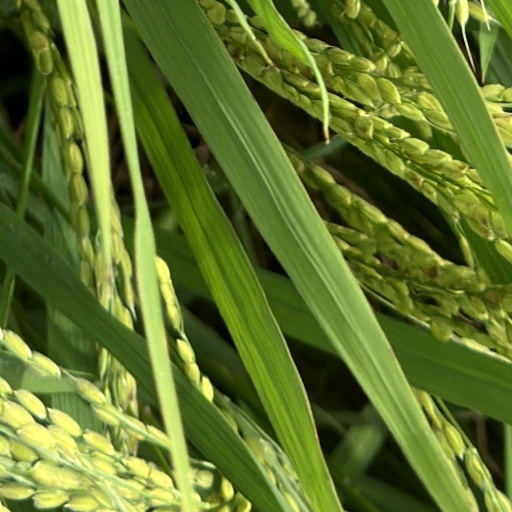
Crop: rice